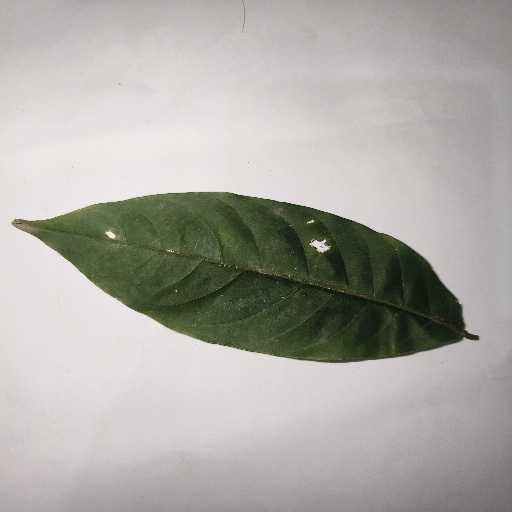
Species: HariTaki
Leaf condition: Shot Hole